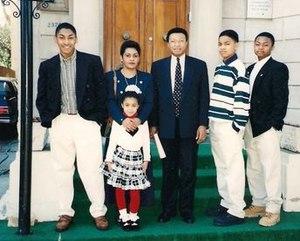
Pierrot Jocelyn Rajaonarivelo, né le 17 juin 1946 sur l'île Sainte-Marie, est un homme politique malgache.